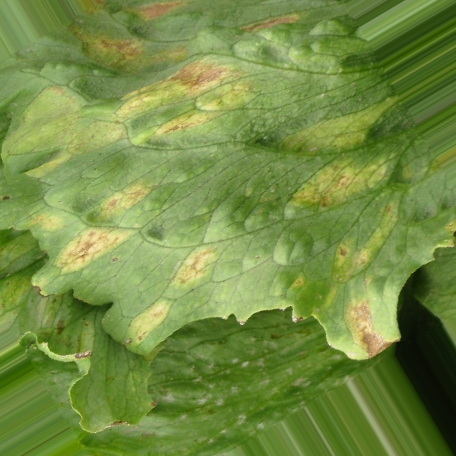
Label: Downy Mildew